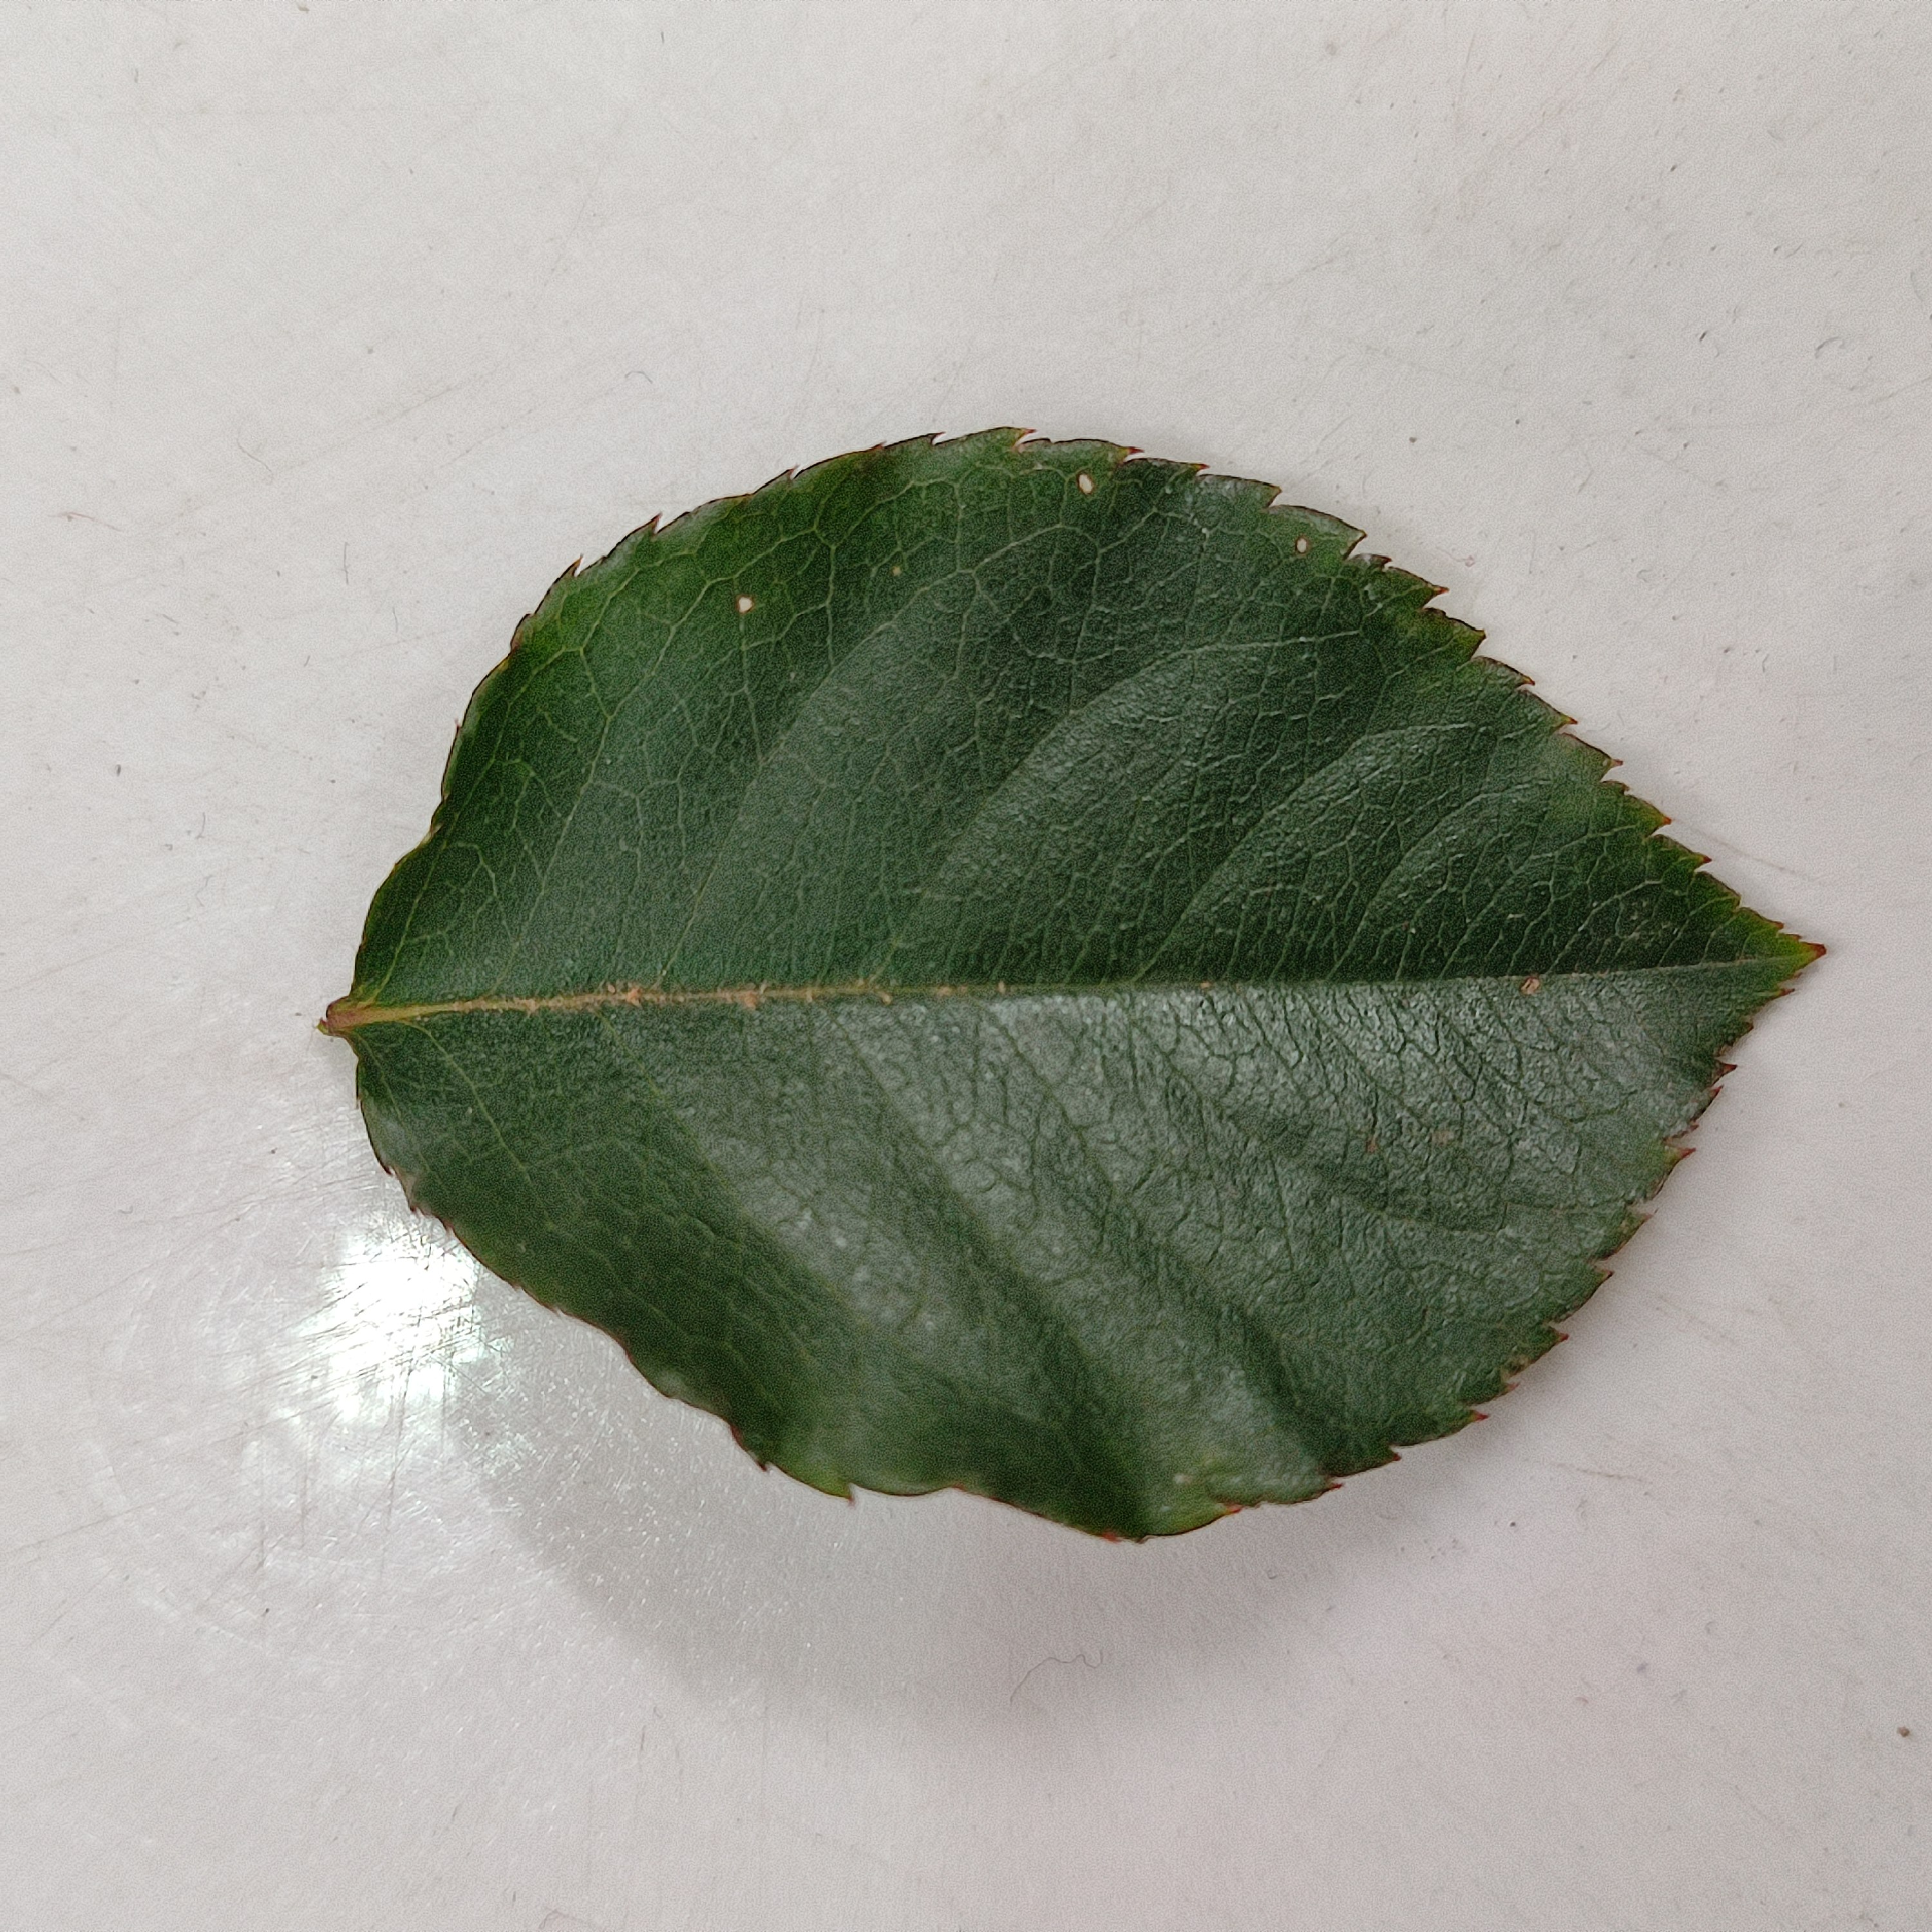
Label: Healthy Leaf